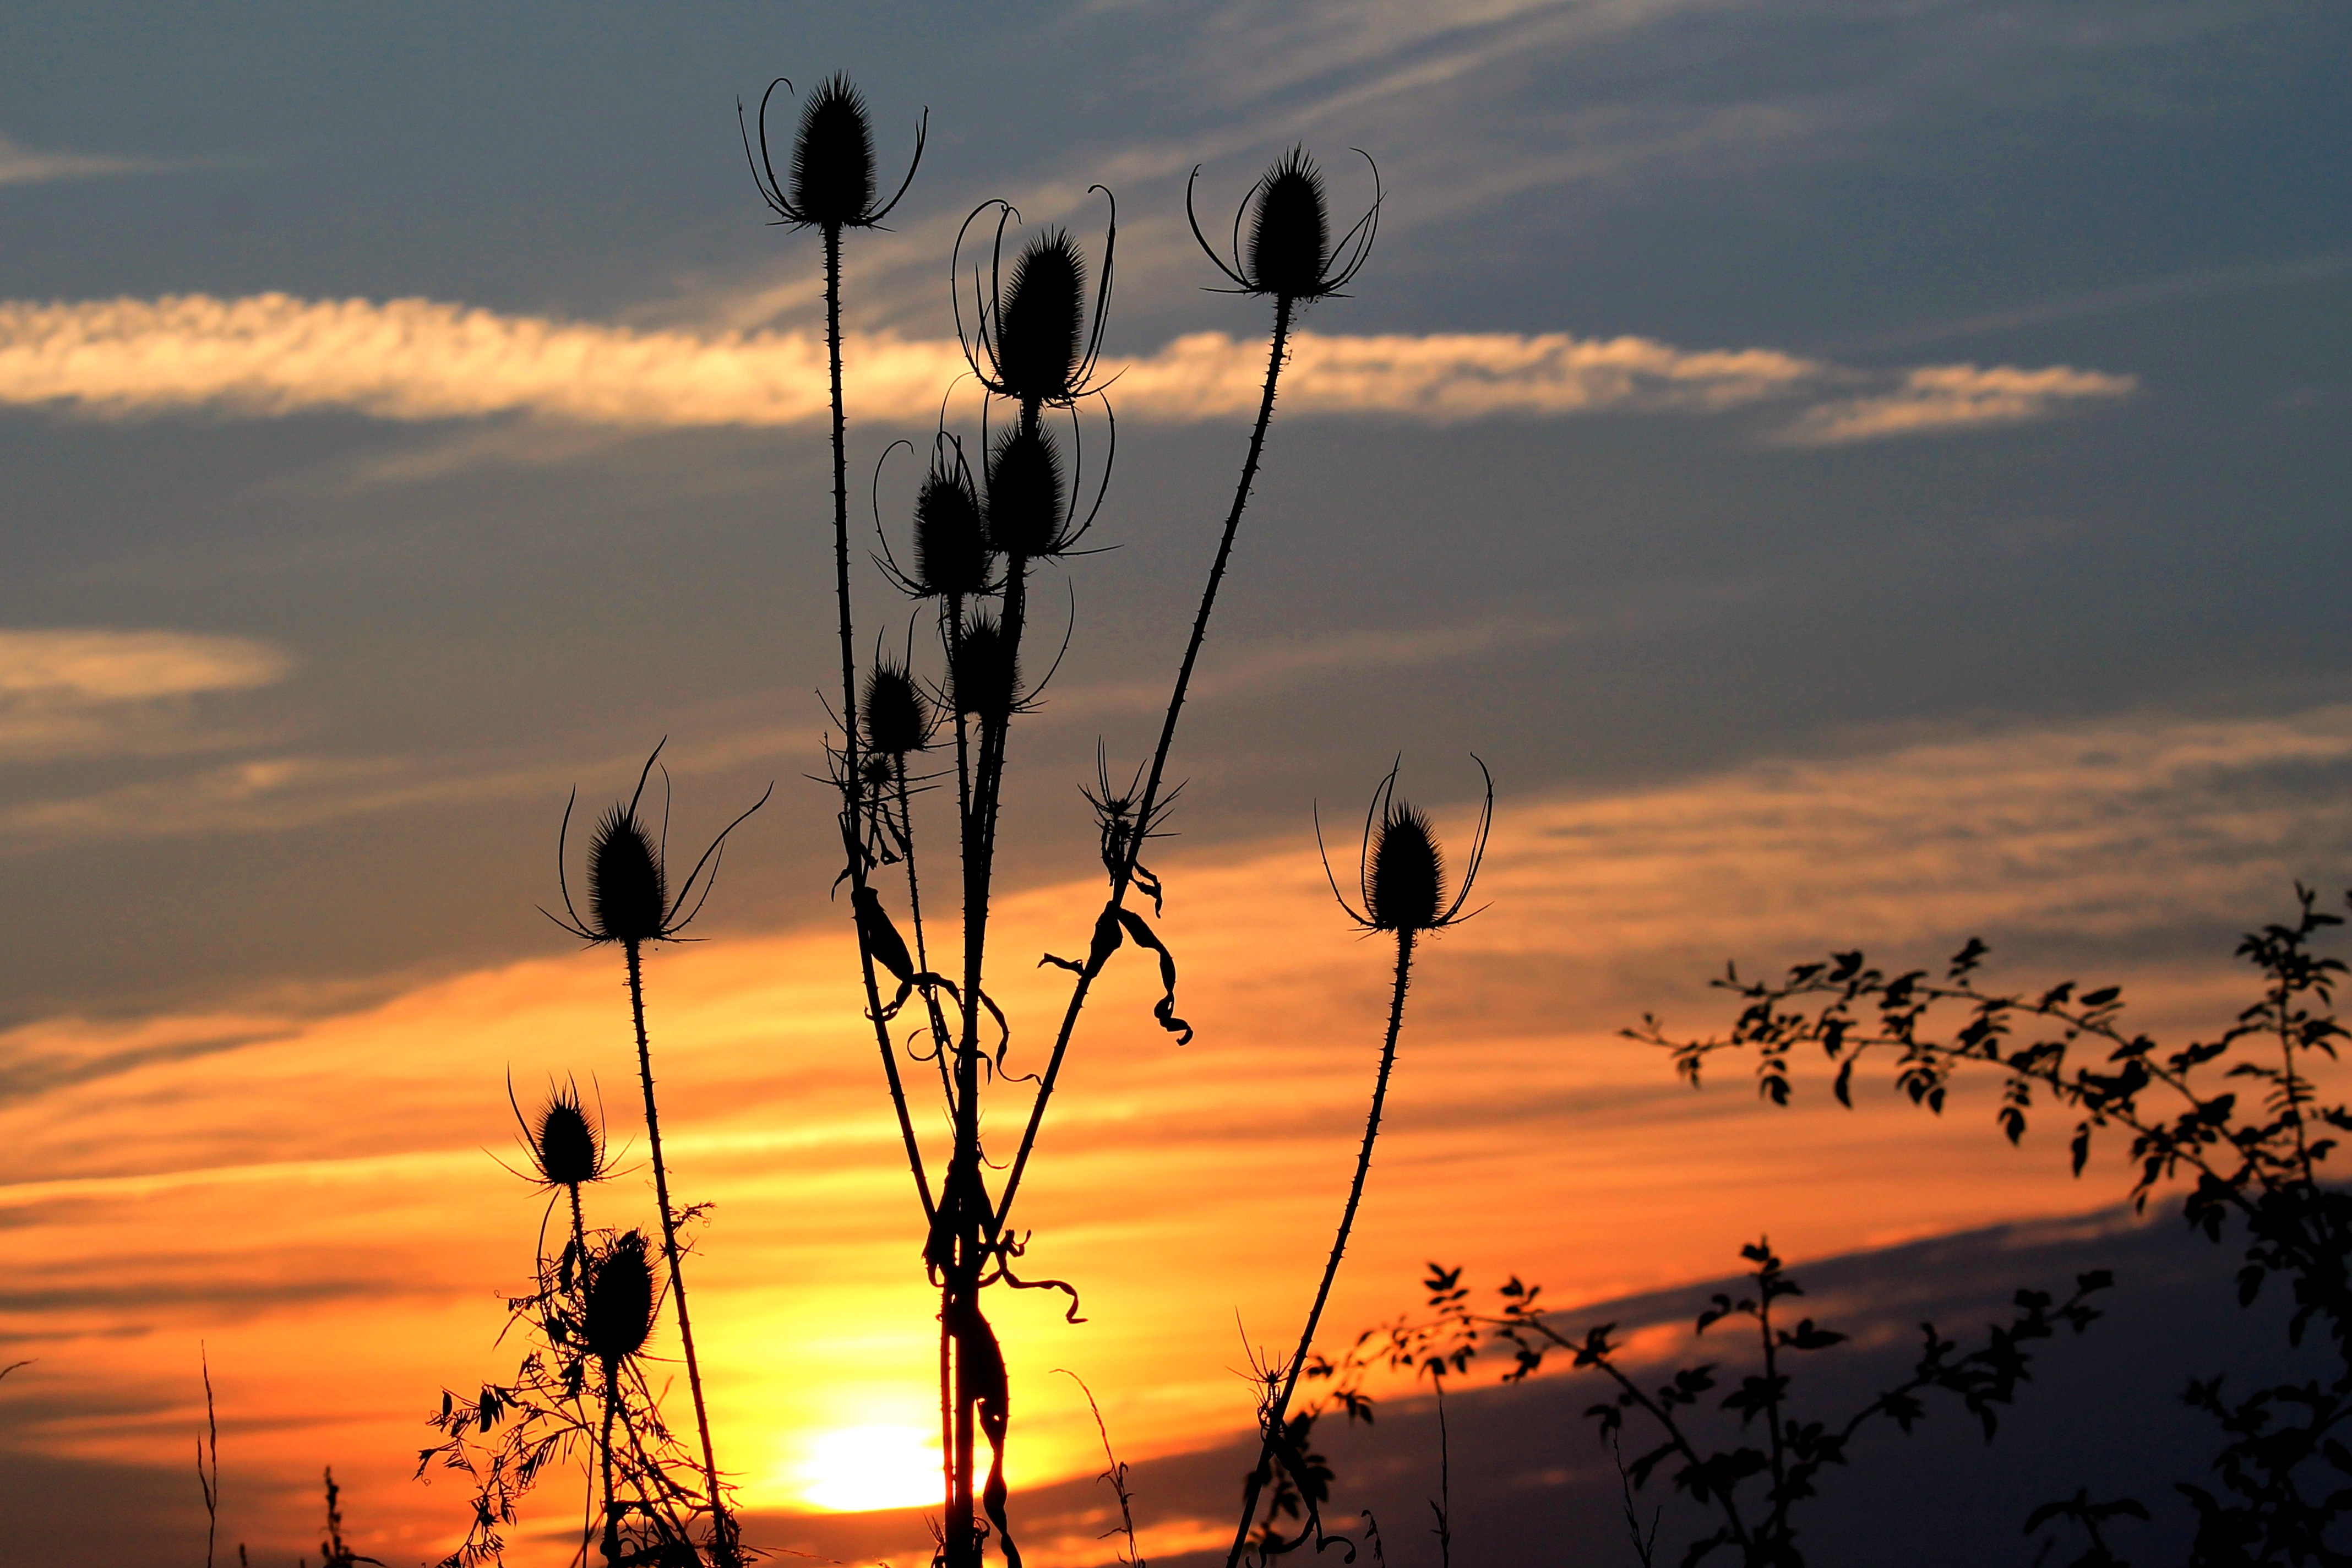
landscape, horizon, silhouette, cloud, sky, sun, sunrise, sunset, sunlight, morning, dawn, dusk, evening, reflection, abendstimmung, afterglow, evening sky, wild teasel